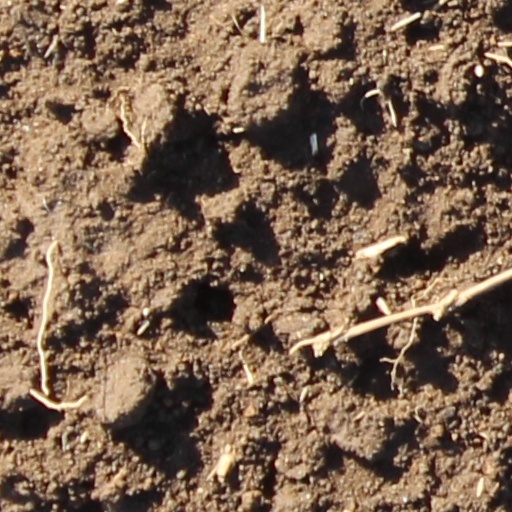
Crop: wheat